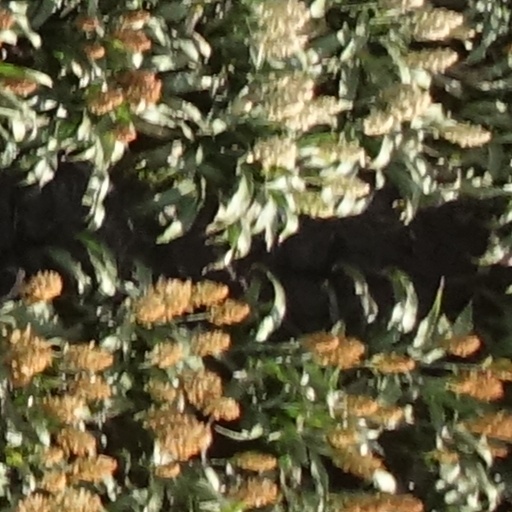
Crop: sorghum